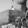
ASL letter: H